Frédéric Passy

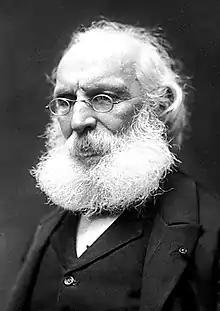
Passy in a 1904 publication

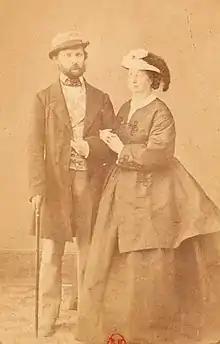
Frédéric and Marie Blanche Passy, c.1855

Frédéric Passy (20 May 182212 June 1912) was a French economist and pacifist who was a founding member of several peace societies and the Inter-Parliamentary Union. He was also an author and politician, sitting in the Chamber of Deputies from 1881 until 1889. He was a joint winner of the Nobel Peace Prize in 1901 for his work in the European peace movement.